Adenosine diphosphate receptor inhibitor

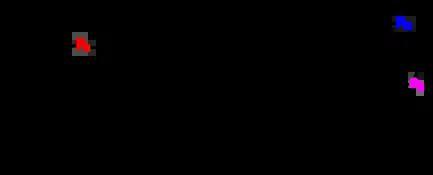
SAR for cangrelor and ticagrelor, group R1, R2 and R3 are different.

To meet the need of the reversible orally drug ticagrelor the phosphate chain of cangrelor was replaced with an aspartic acid, resulting in 300 fold reduction in potency. The potency of ticagrelor was brought back to the same level as cangrelor by changing the purine with triazolopyrimidine. The sugar ribose unit was also replaced with a cyclopentyl group to avoid possible instability of the glycosidic bond. The group at the left hand side of the structure was replaced with the sidecain R1. The neutral sidechain R1=CONH and R1=CHOH were accepted with slight loss of affinity and the metabolism had shifted from biliary to hepatic metabolism. Because of this, in vitro hepatic microsomal assays could be used which simplified the optimization of pharmacokinetic properties. Addition of phenyl cyclopropylamine substituent in the 5 position gave high affinities. From this the first compound was found to have measurable oral bioavailability in rats (R1 =CHOH). Variation of R2 had minor impact on affinity that allowed introduction of groups to improve pharmacokinetic properties, for example R1=OCHCHOH. The introduction of fluorines at the phenyl ring and at the end of the thioether alkylchain leads to further improved metabolic stability. By replacing the fluorines at the thioether alkylchain back to S-propyl it leads to the formulation of ticagrelor.